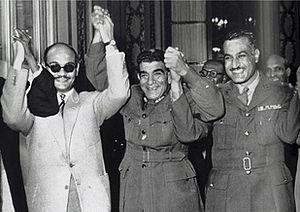
Salah Salem était un officier militaire et un homme politique égyptien. Il a fait partie du Mouvement des officiers libres qui a précipité la chute du royaume égyptien.